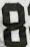
Number: 8